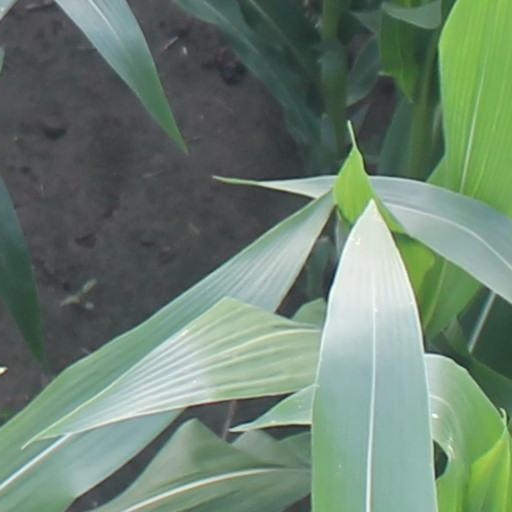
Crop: maize; corn